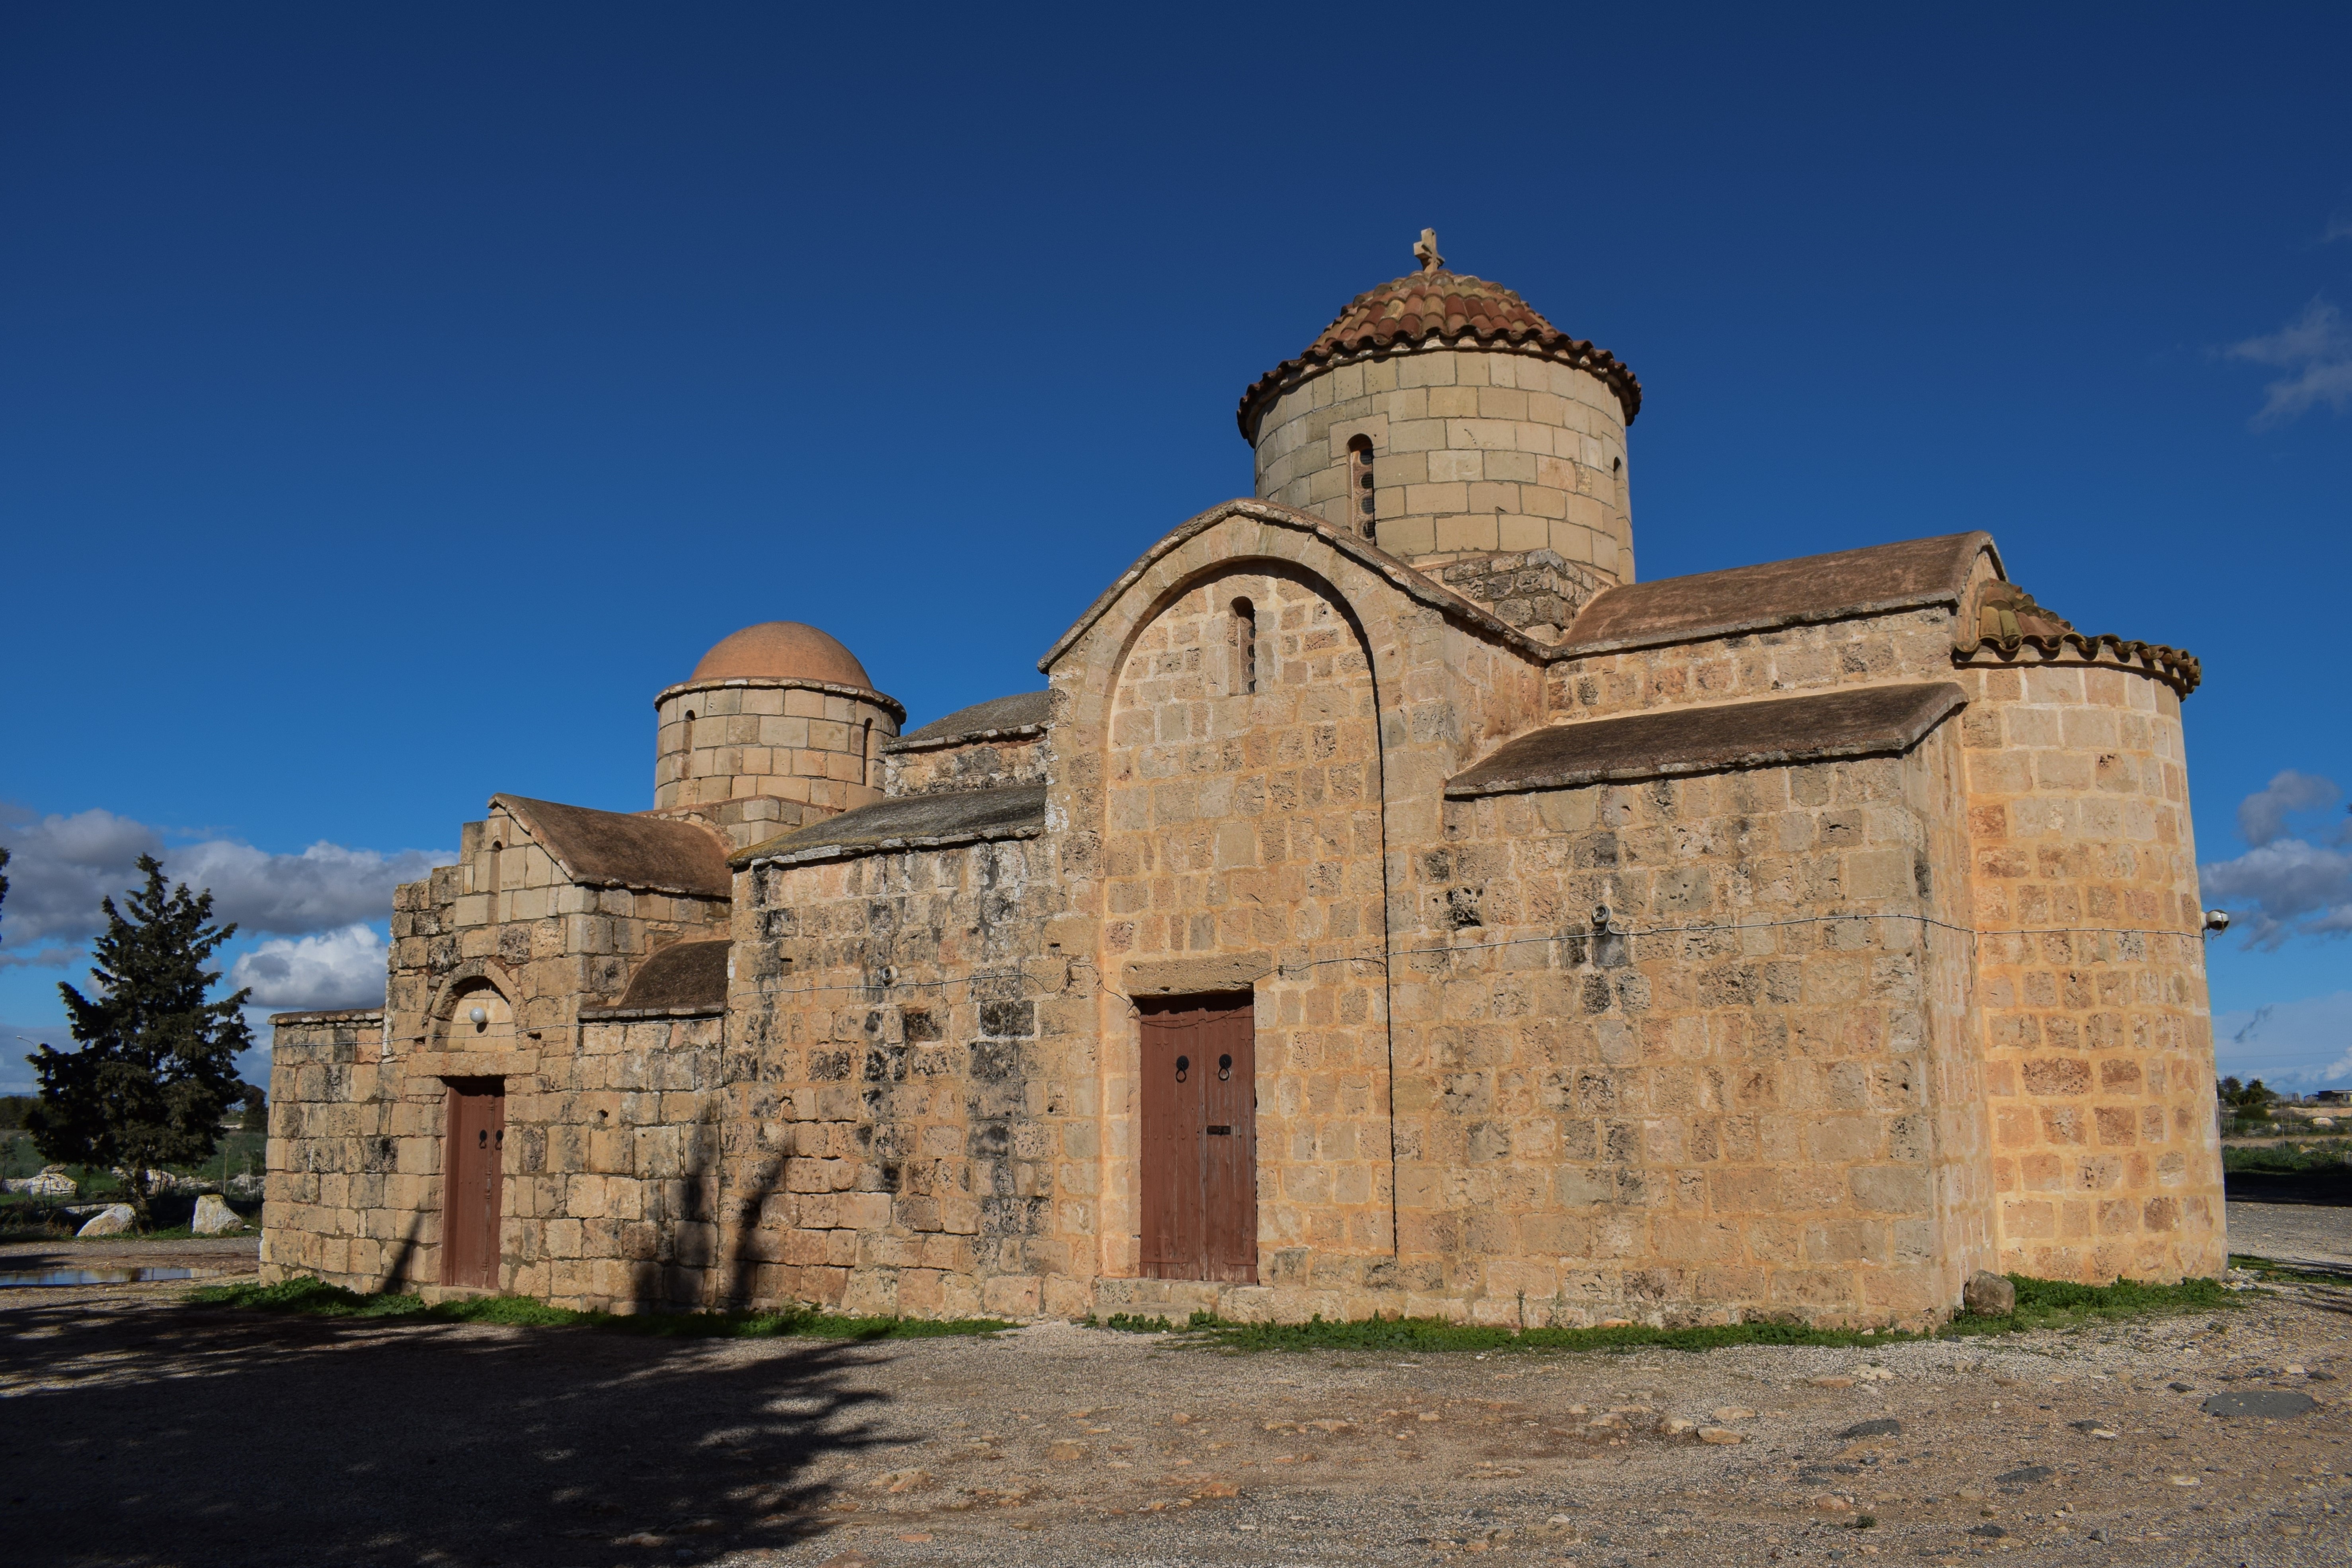
architecture, building, religion, landmark, sightseeing, church, chapel, fortification, place of worship, medieval, temple, ruins, monastery, history, christianity, orthodox, heritage, cyprus, sotira, 12th century, historic site, ancient history, spanish missions in california, ayios georgios chortakion